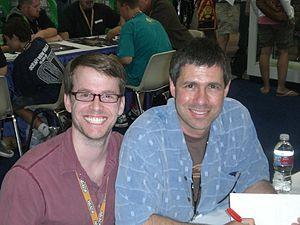
Halo est une série de jeux vidéo de science-fiction militaire créée par Bungie, reprise par 343 Industries et détenue par Microsoft Studios. La série se concentre sur une guerre interstellaire entre l'humanité et une alliance théocratique d'aliens, les Covenants. Les Covenants vénèrent une ancienne civilisation connue sous le nom de Forerunner, qui a péri durant son combat contre les Floods. La majeure partie des jeux de la série se concentre sur les aventures du Spartan John-117, un super-soldat génétiquement modifié ainsi que le tout premier spartan, ainsi que sur l'intelligence artificielle qui l'accompagne, Cortana. Le nom du jeu se réfère à la structure Halo, gigantesque cercle habitable créé par les Forerunners.
Joseph Staten, né à San Francisco en Californie, est un écrivain américain. Il travaille depuis 1998 pour le développeur de jeux Bungie Studios, notamment sur la célèbre trilogie Halo. Son premier roman, Contact Harvest, a atteint la 3ᵉ place des best-sellers sur la liste du New York Times dès la première semaine de sa sortie.
Eric Nylund, né le 17 février 1964 à Panorama City en Californie, est un romancier et écrivain technique américain.